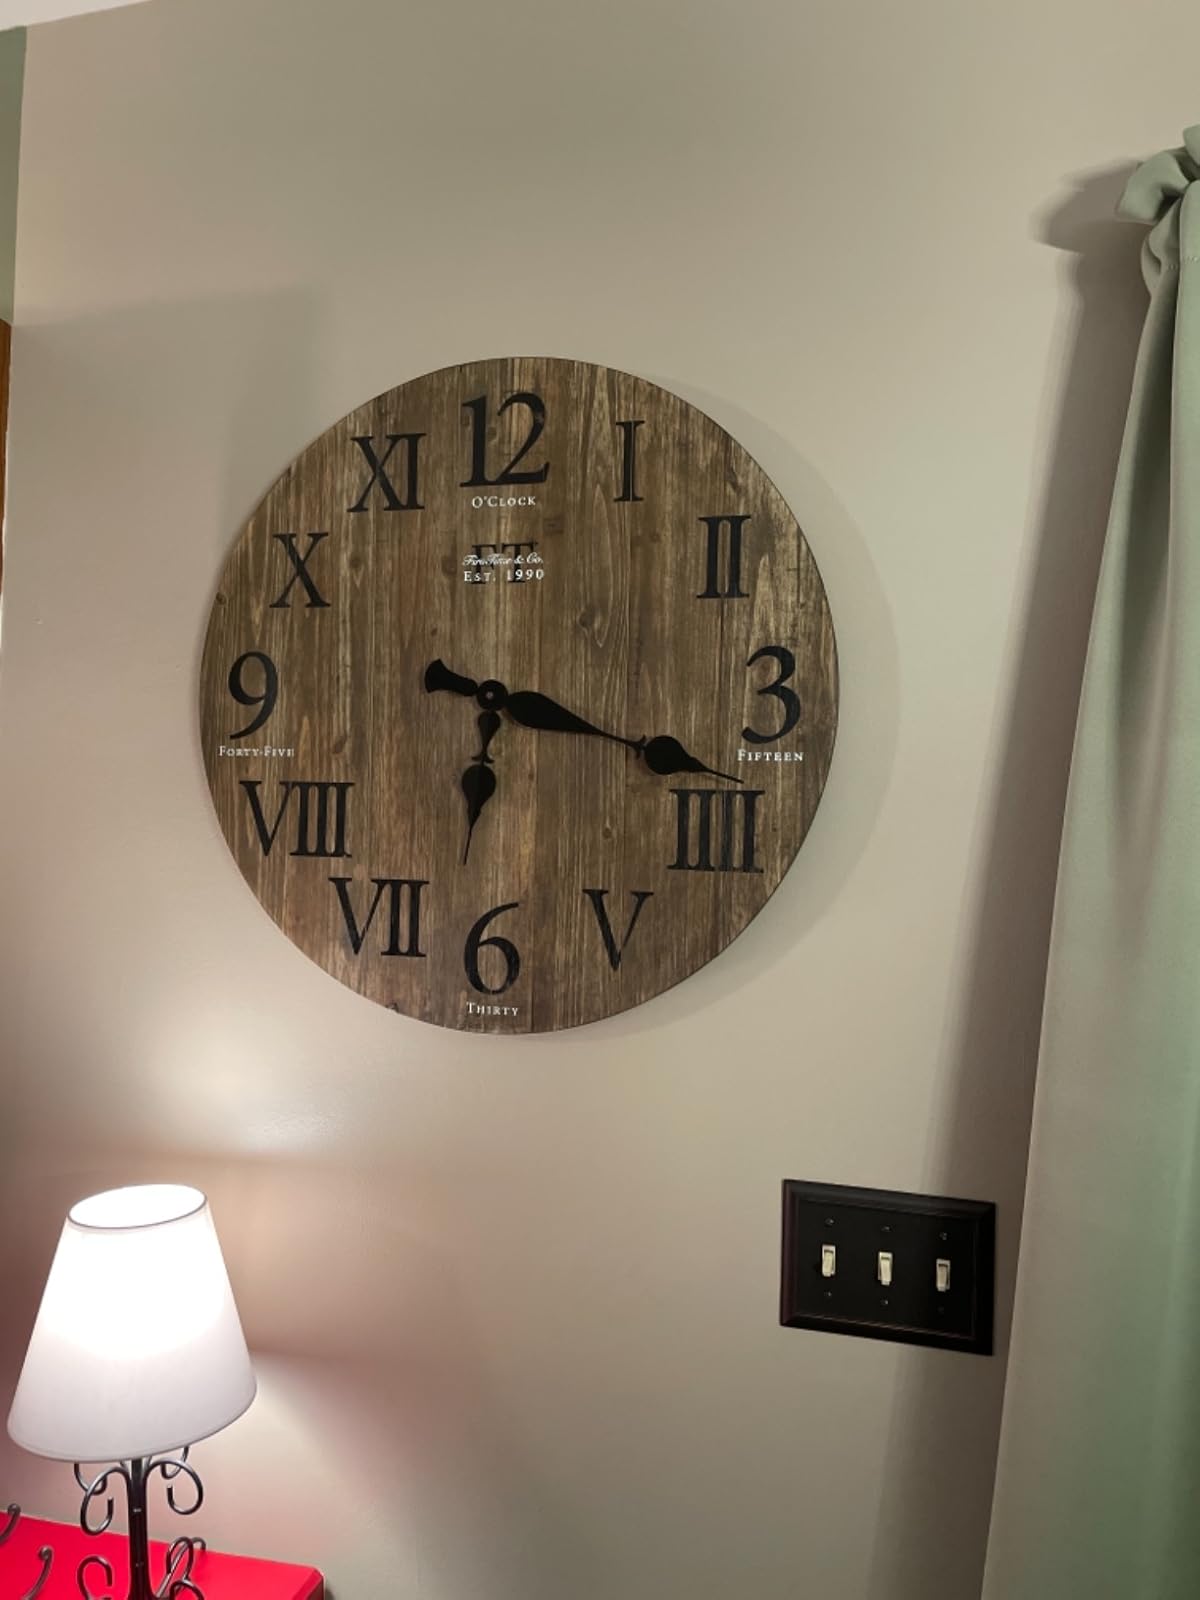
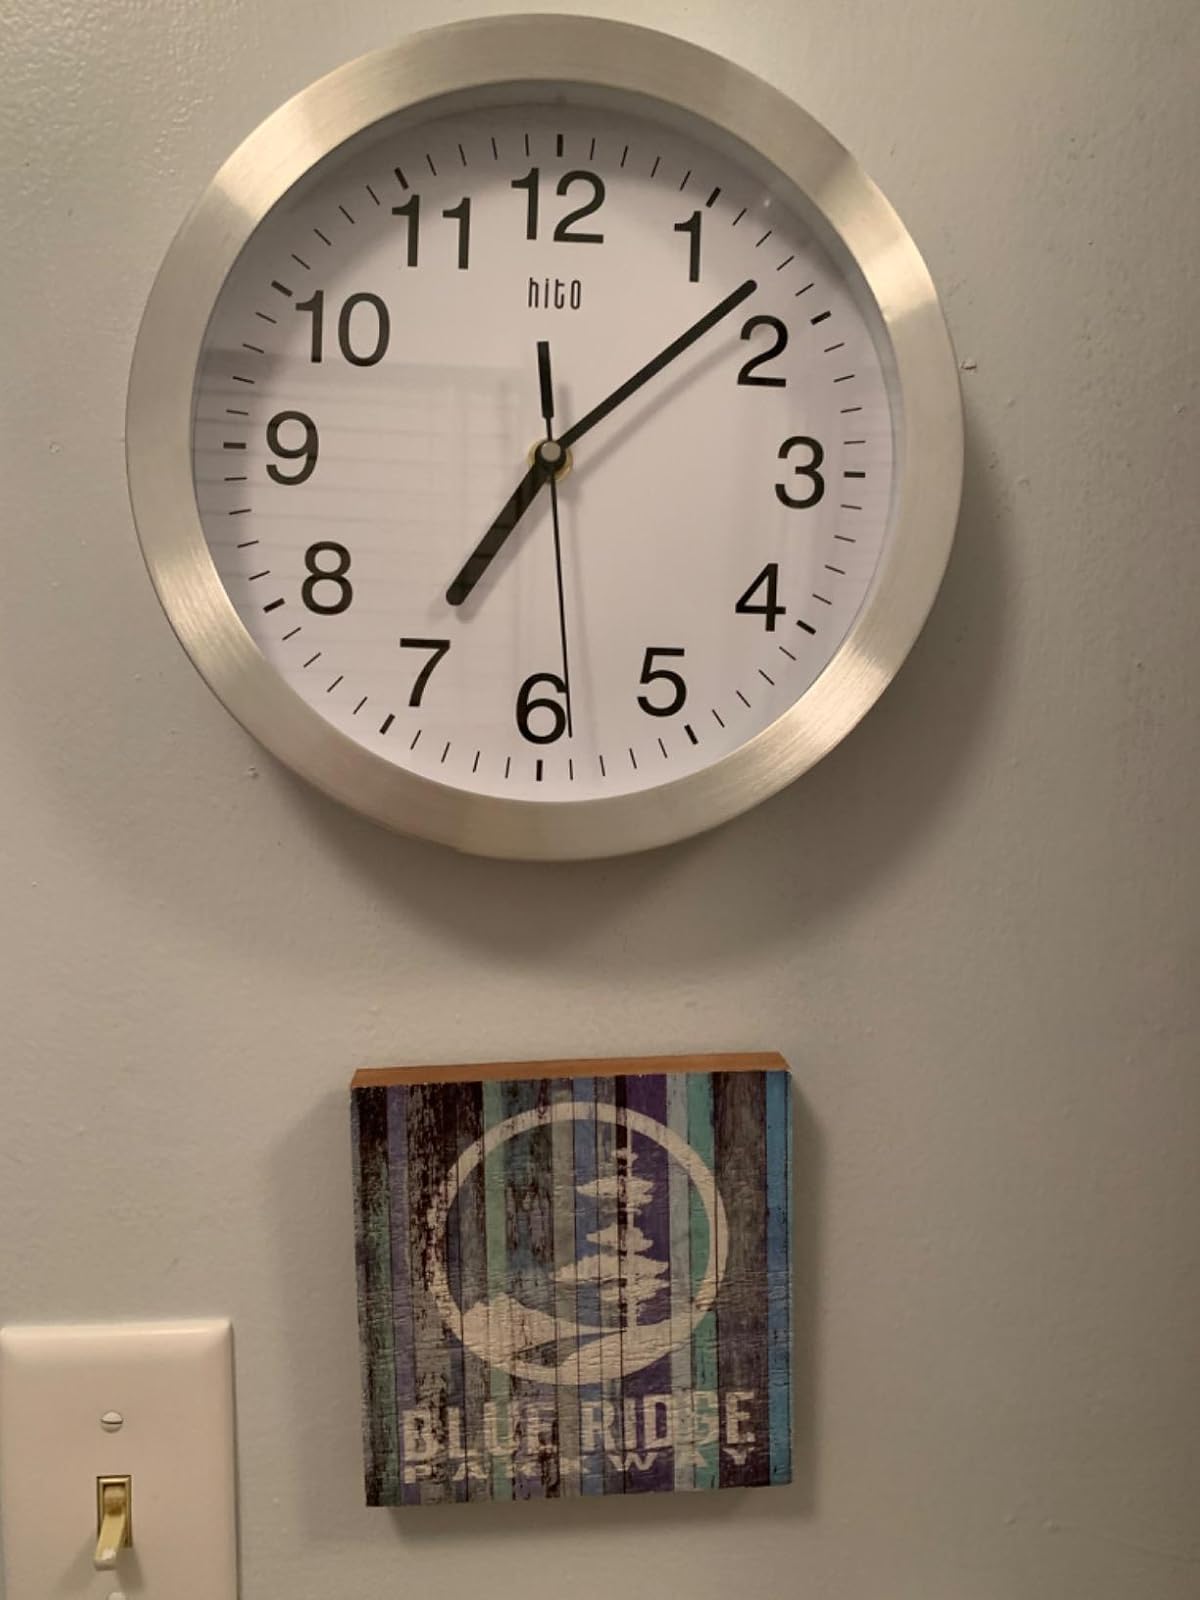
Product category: clock
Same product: no